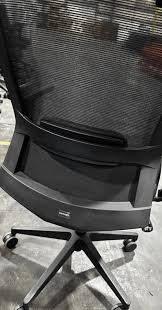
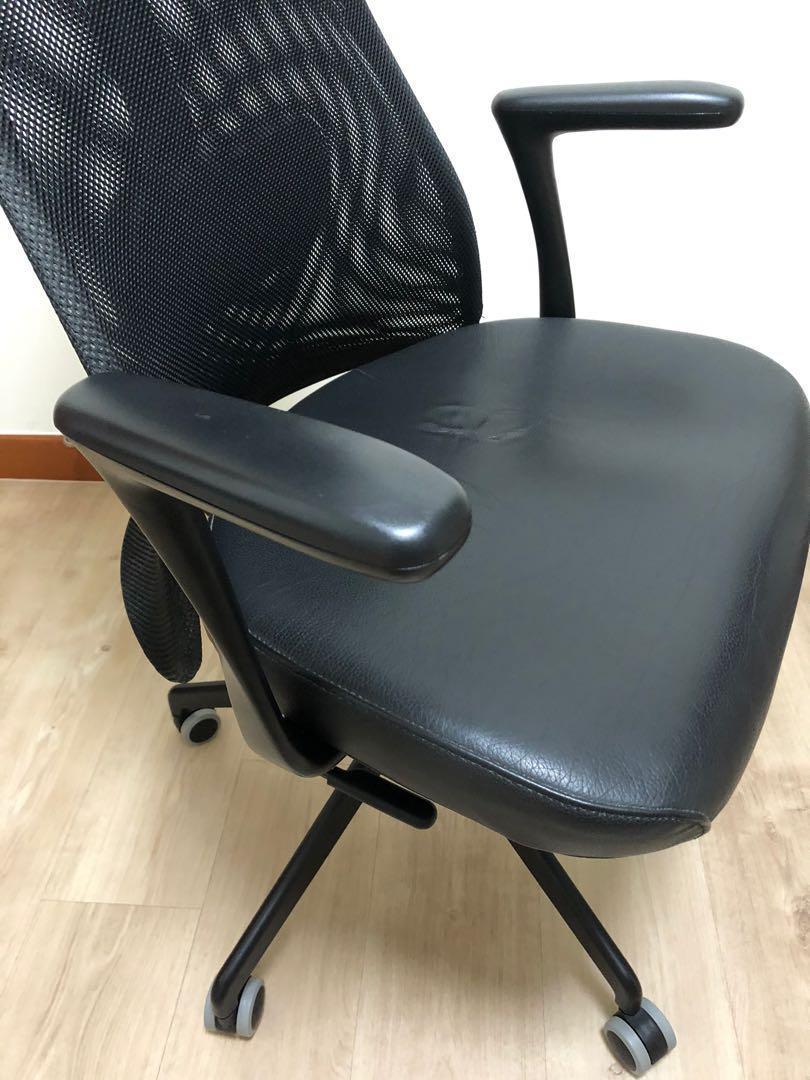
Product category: items_chair
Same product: no